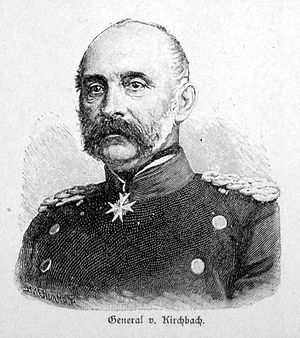
Hugo von Kirchbach
Hugo von Kirchbach.
Hugo Ewald von Kirchbach var en preussisk greve og general.